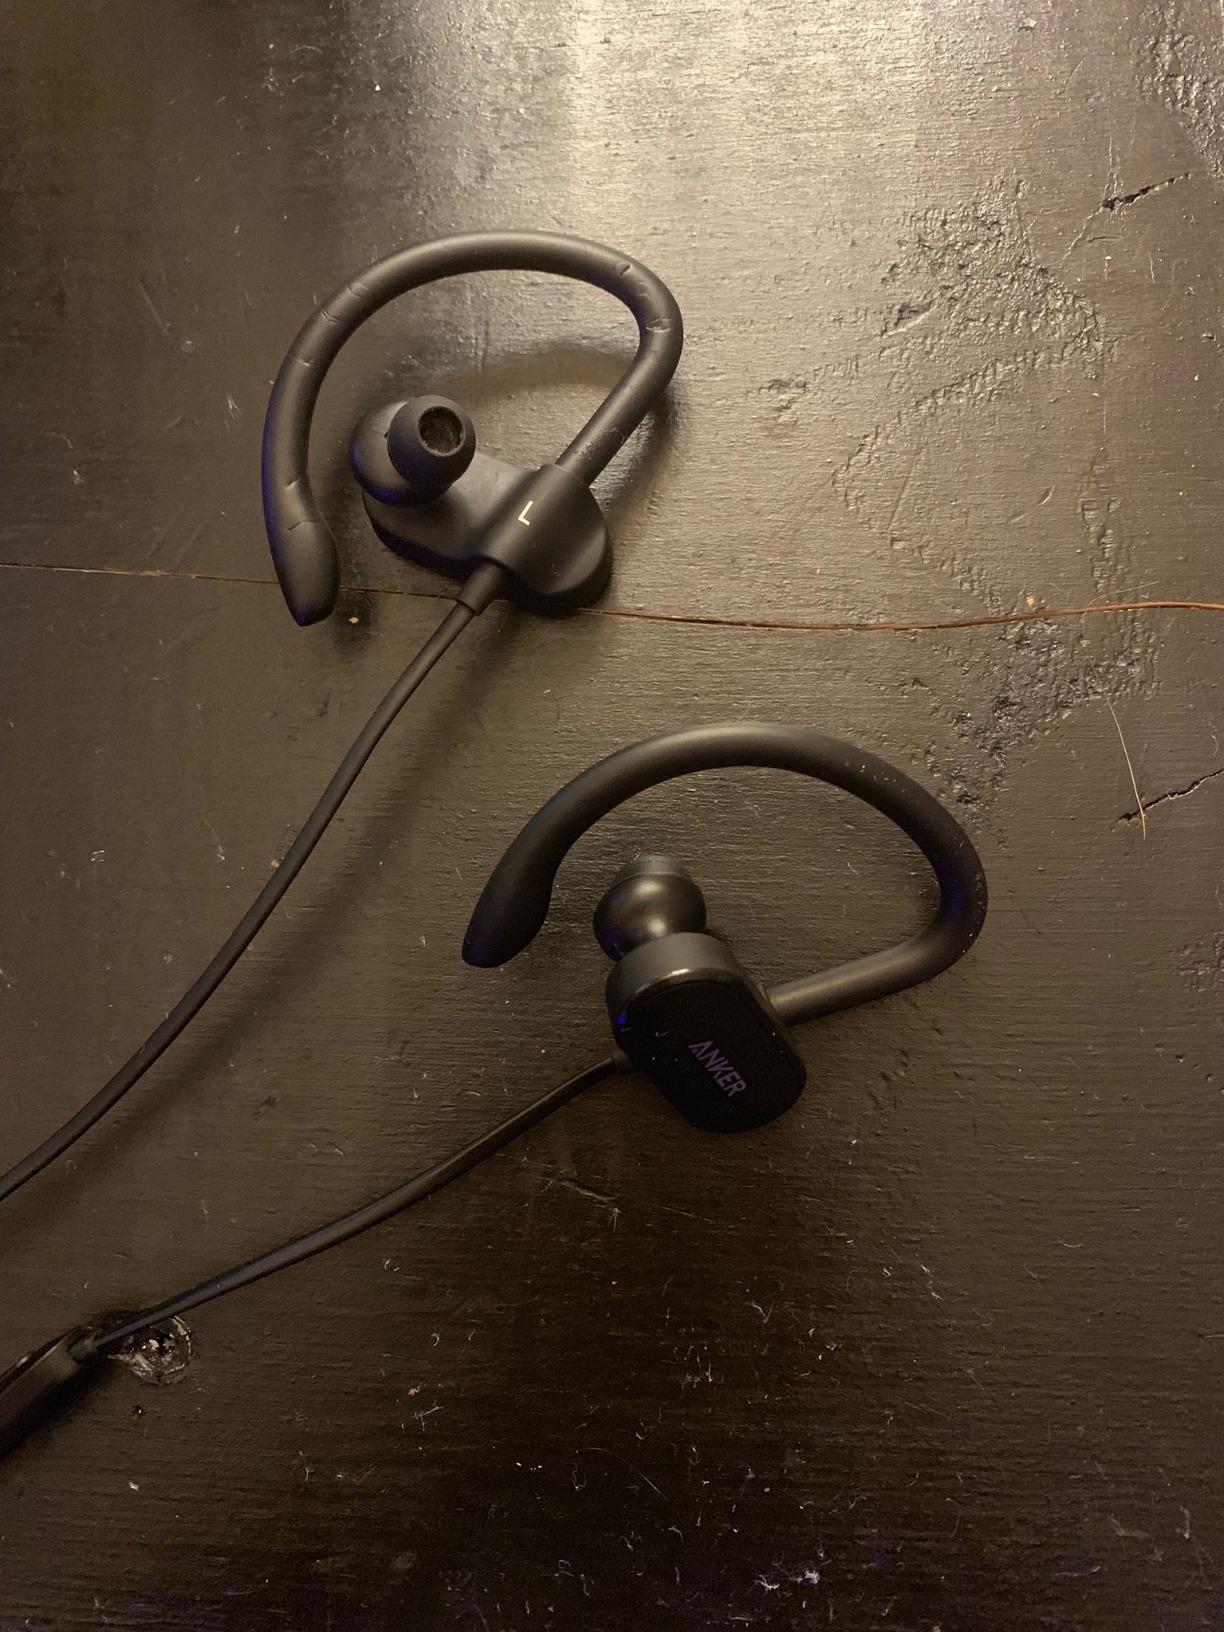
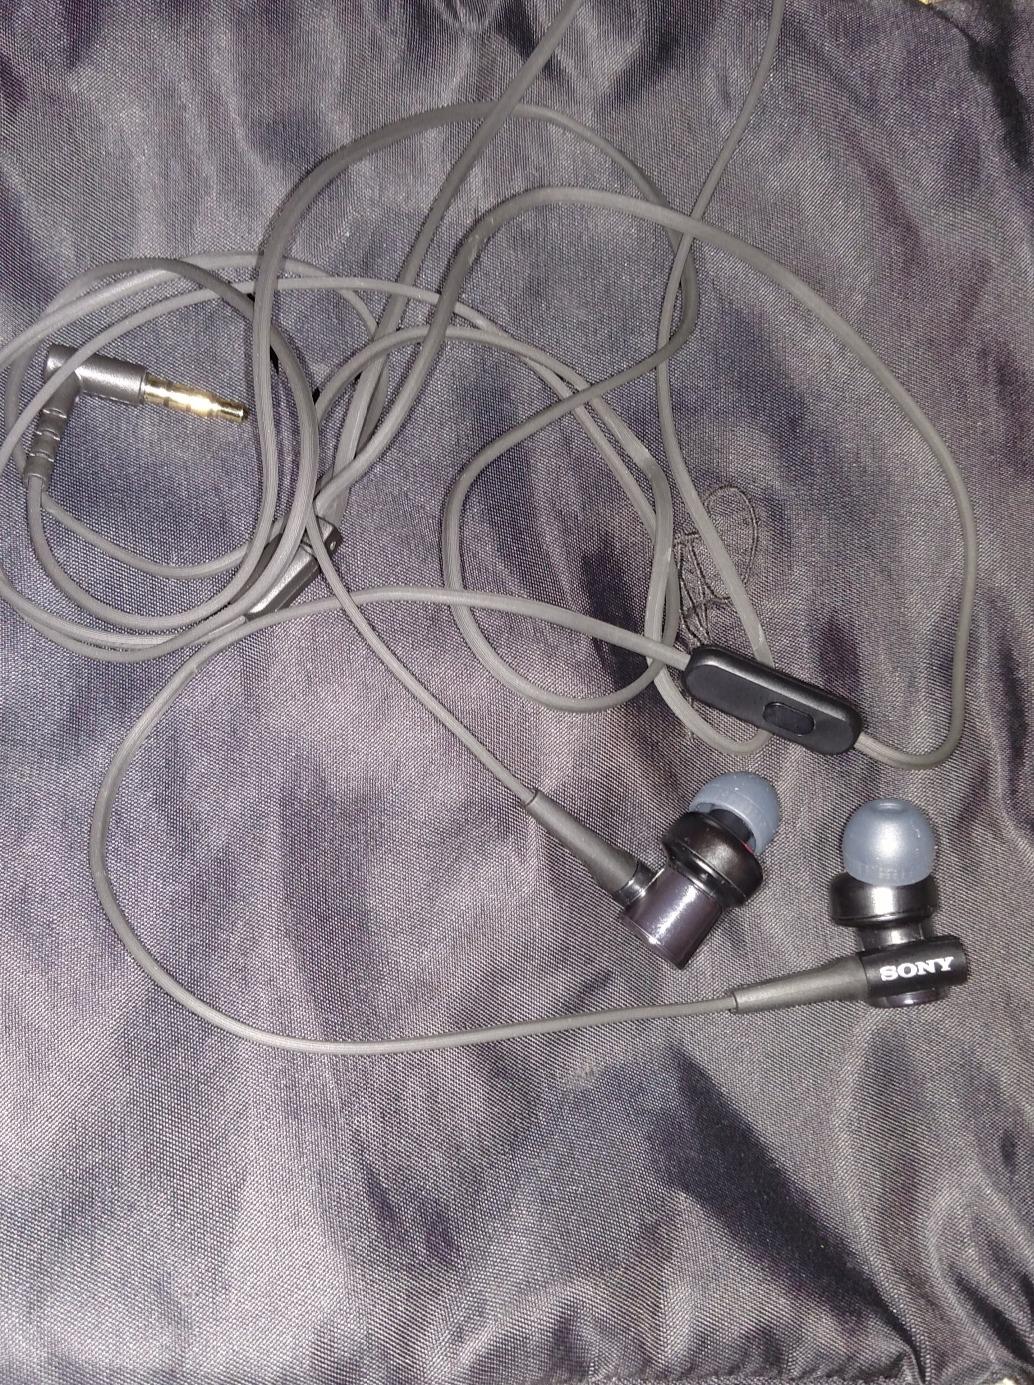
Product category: headphones
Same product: no